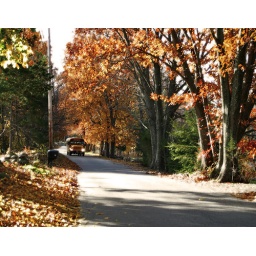
A school bus heads down a country road in Smithfield.